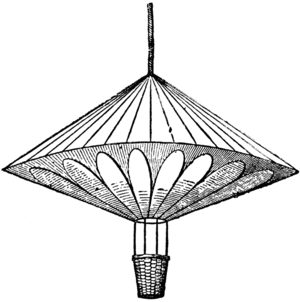
Robert Cocking, né en 1776 et mort le 24 juillet 1837, était un aéronaute et pionnier du parachutisme britannique. Il est mort en testant un parachute de son invention.